Abdel Salam Al Nabulsy

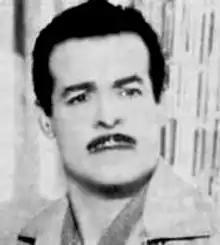

Abdel Salam Al Nabulsy (23 August 1899 – 5 July 1968) was a Lebanese actor of Palestinian origin.